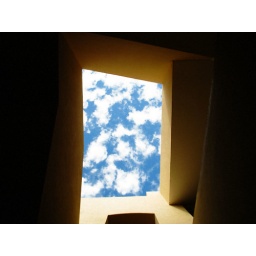
door in sky